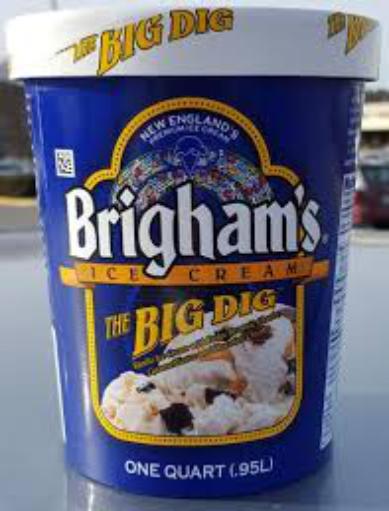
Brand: Brigham's Ice Cream
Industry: Food